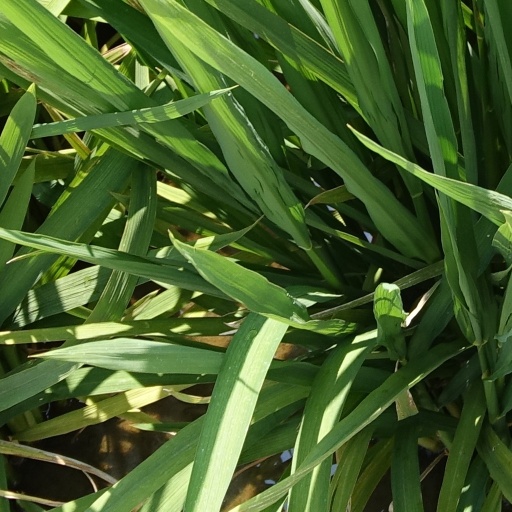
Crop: rice